Alonei HaBashan

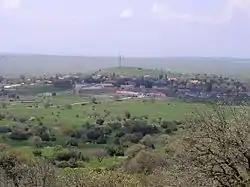

Alonei HaBashan is an Israeli settlement located in the eastern Golan Heights, organized as a moshav shitufi, under the administration of Israel. The settlement was established after Israel occupied the area in the Six Day War in 1967. It falls under the municipal jurisdiction of the Golan Regional Council, and is the easternmost locality within Israeli-controlled territory. In it had a population of . It is part of the Hapoel HaMizrachi movement.